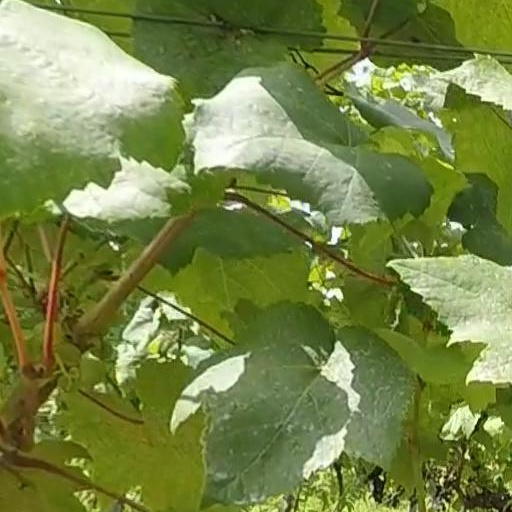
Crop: grape